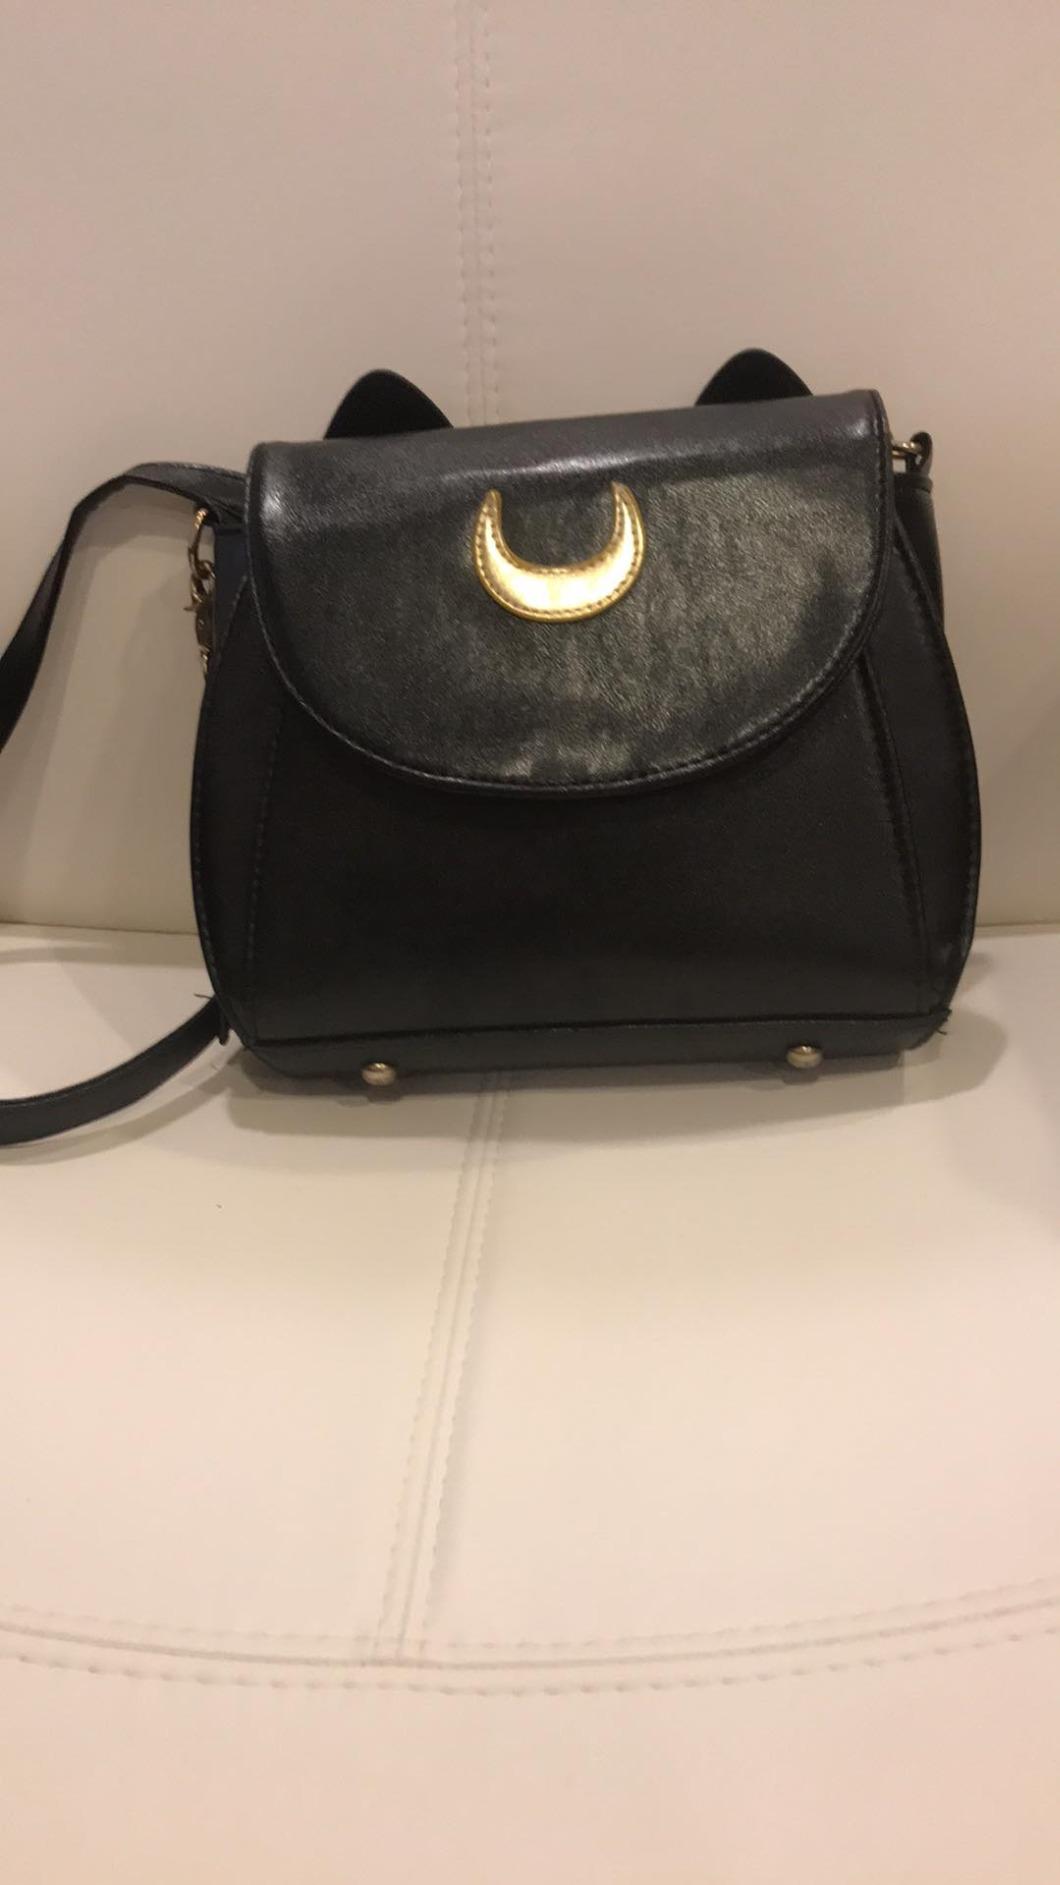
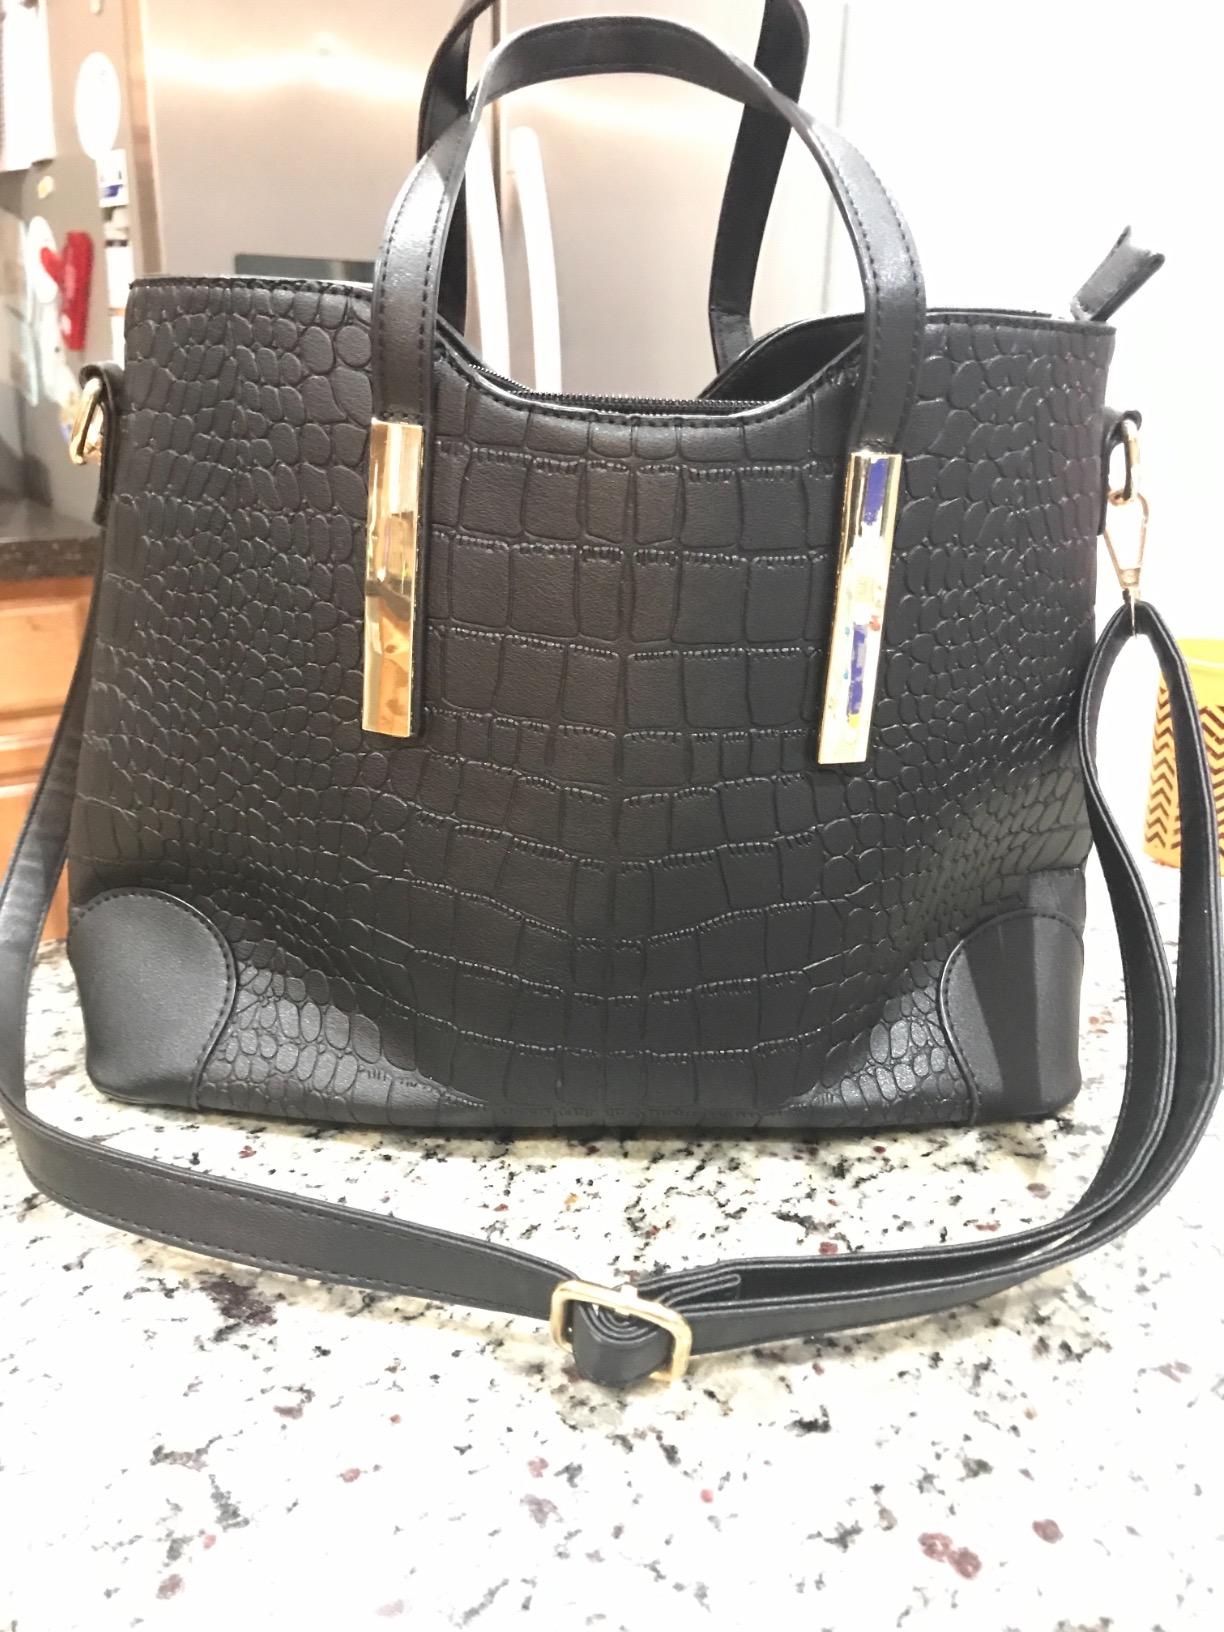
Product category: accessories_handbag
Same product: no